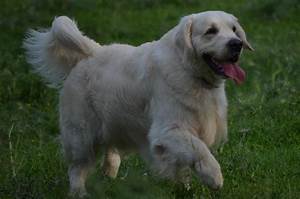
Label: dog